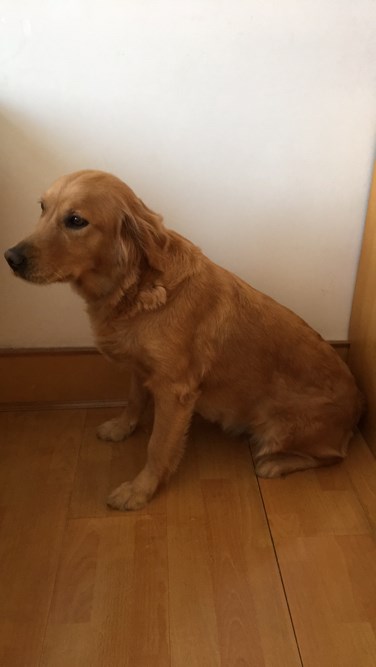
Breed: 5355-n000126-golden_retriever